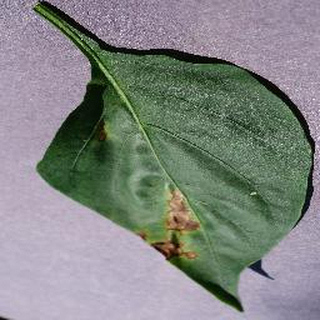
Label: bell_pepper_bacterial_spot